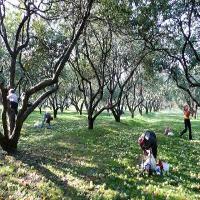
Weather: sun or clear